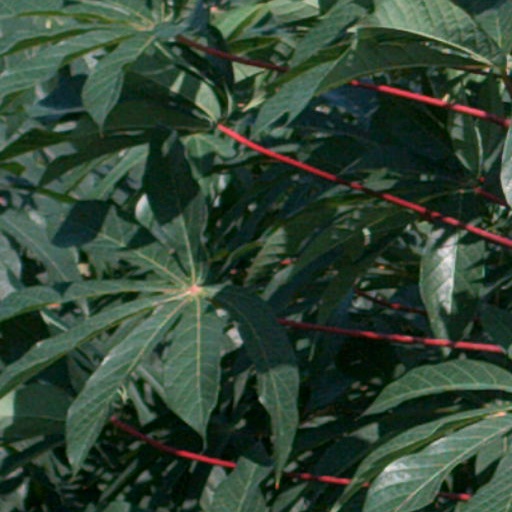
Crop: cassava